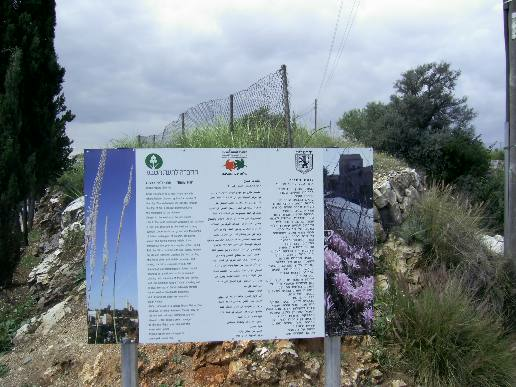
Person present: No